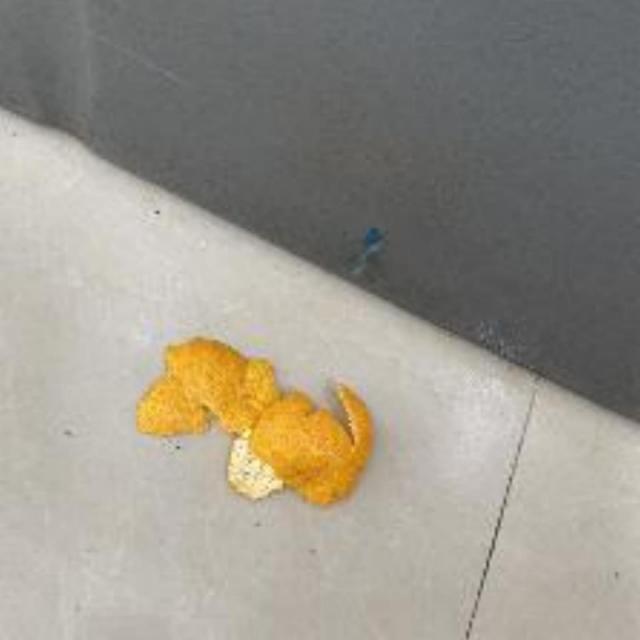
Label: peels